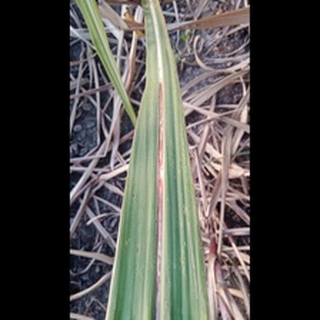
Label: sugarcane_red_rot